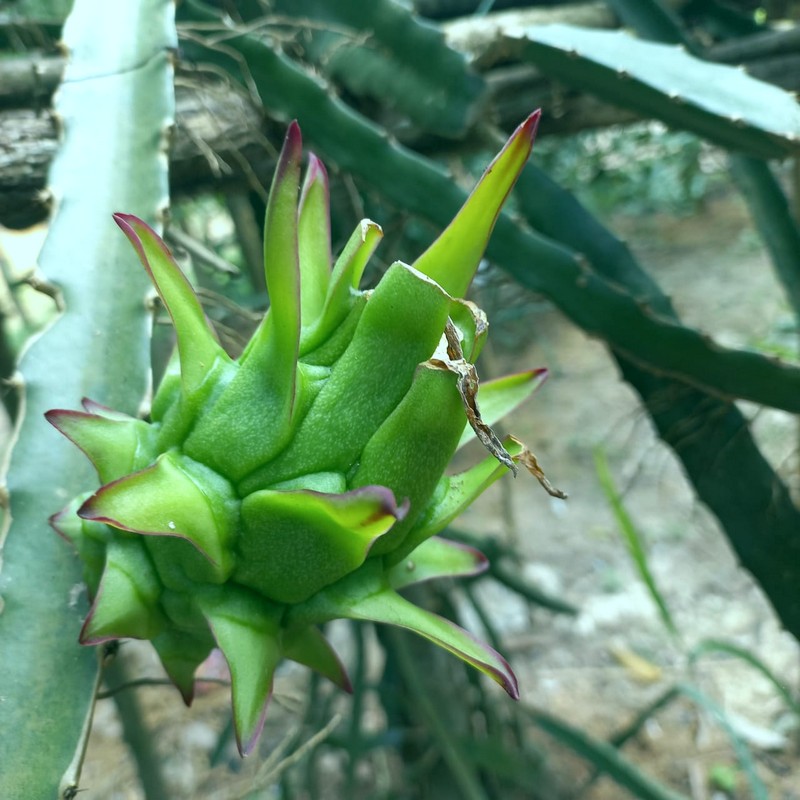
Label: Immature Dragon Fruit